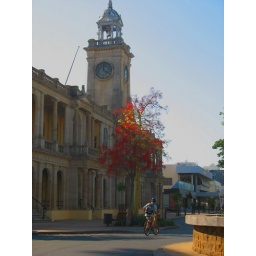
Old Post Office building East St, late in the afternoon, with Illawarra Flame tree in bloom